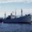
Label: ship